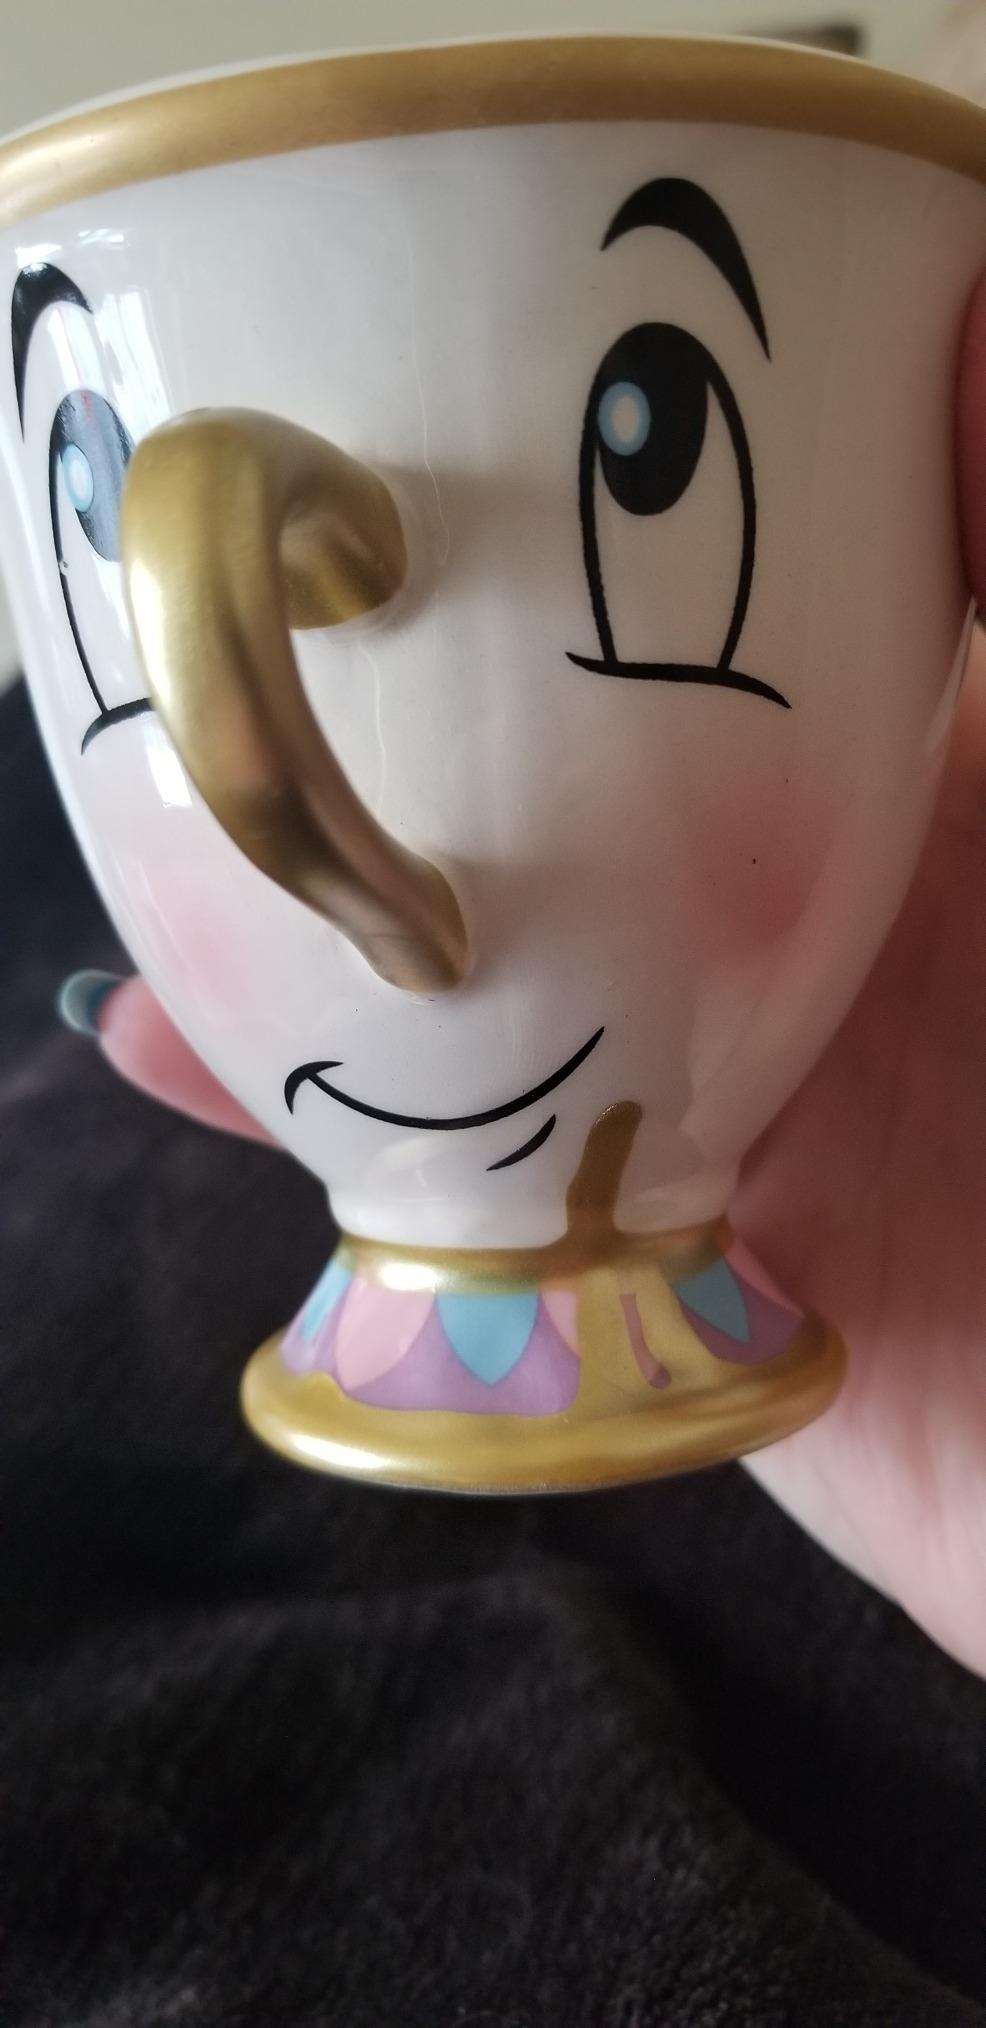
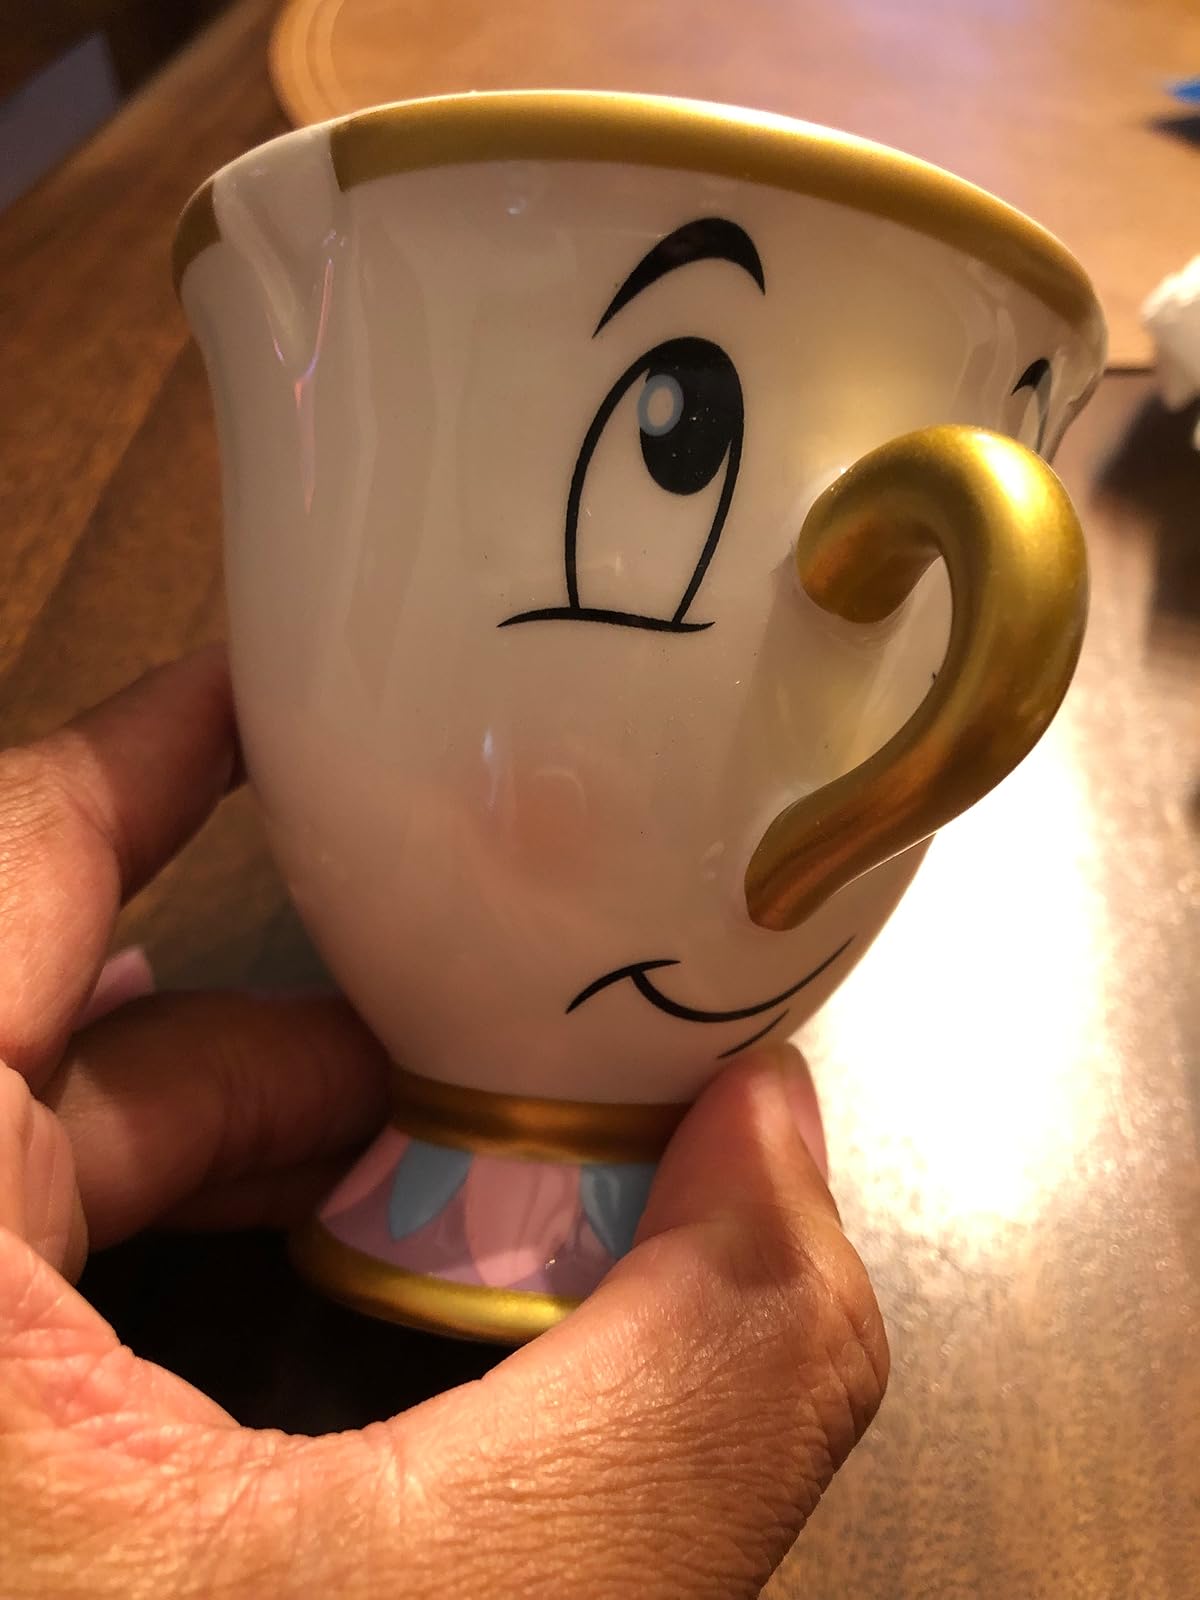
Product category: items_mug
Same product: yes